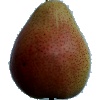
Label: Pear Forelle 1